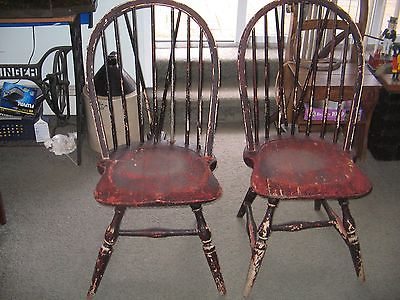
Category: chair